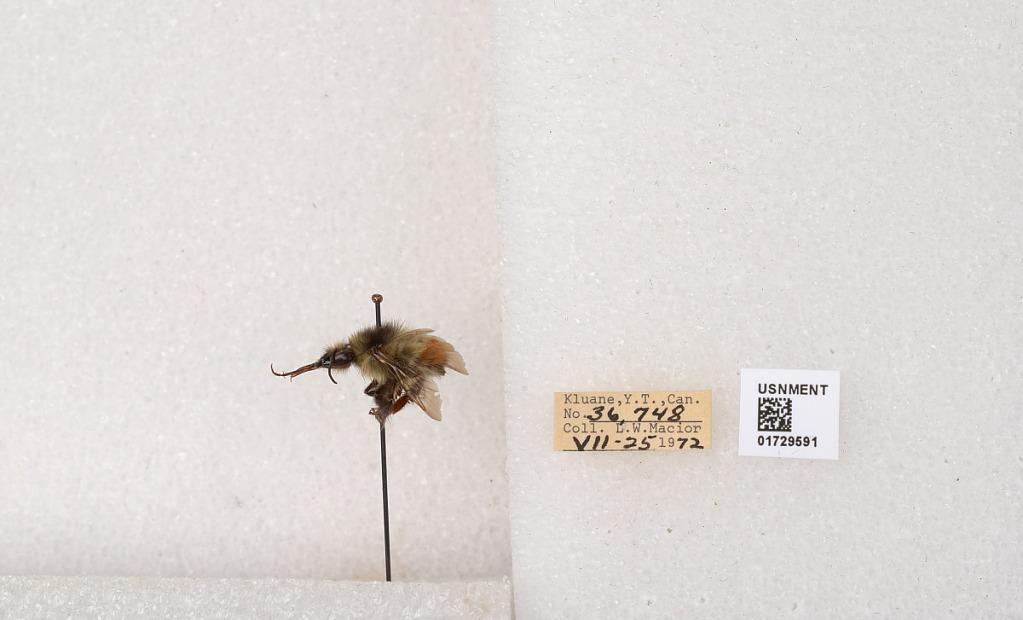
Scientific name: Bombus flavifrons Cresson
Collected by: L. Macior
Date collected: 1972-7-25
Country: Canada
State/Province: Yukon Territory
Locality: Kluane National Park and Reserve
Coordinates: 60.7493, -139.504